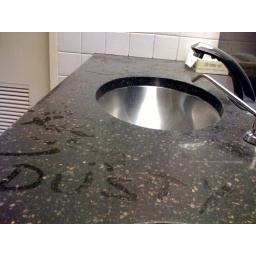
Effect of construction in office next door on our bathroom at work